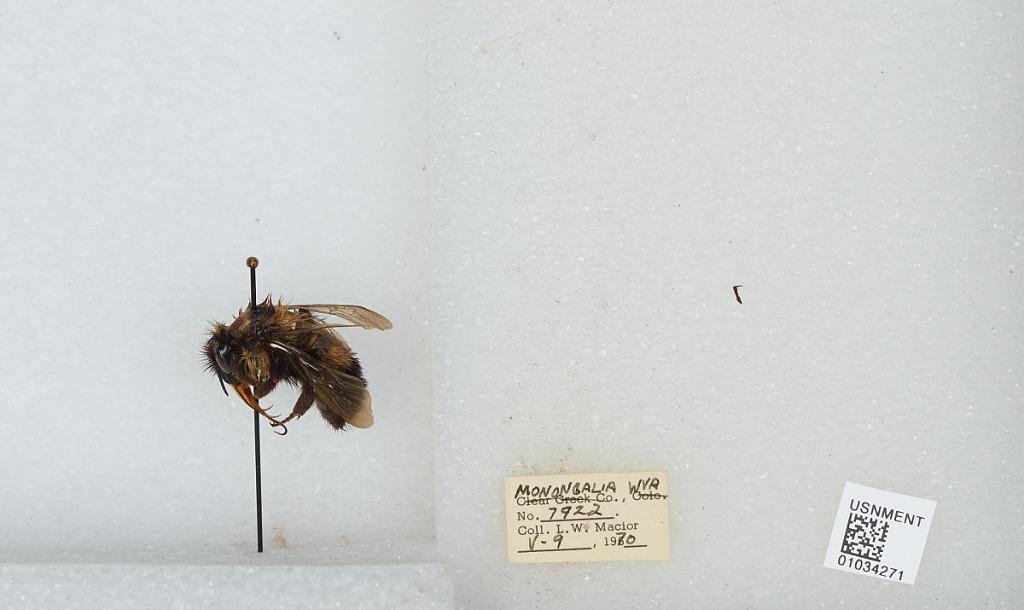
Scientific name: Bombus (Pyrobombus) vagans vagans Smith
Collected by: L. Macior
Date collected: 1970-5-9
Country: United States
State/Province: West Virginia
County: Monongalia
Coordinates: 39.6303, -80.0464